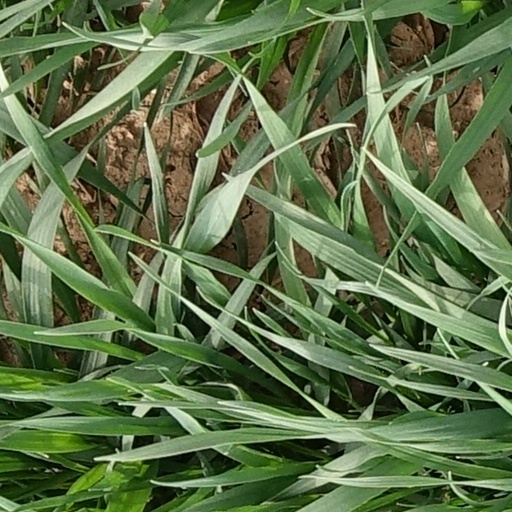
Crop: wheat